Ganges Delta

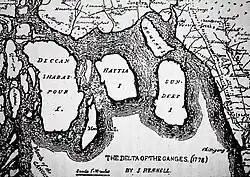
Delta of Ganges from the map of surveyor James Rennell (1778)

The Ganges Delta has the shape of a triangle and is considered to be "arcuate" (arc-shaped). It covers more than and lies mostly in Bangladesh and India, with rivers from Bhutan, Tibet, and Nepal draining into it from the north. 67% of the delta is inside Bangladesh and only 33% belongs to West Bengal. Most of the delta is composed of alluvial soils made up by small sediment particles that finally settle down as river currents slowdown in the estuary. Rivers carry these fine particles with them, even from their sources at glaciers as fluvio-glacial. Red and red-yellow laterite soils are found as one heads farther east. The soil has large amounts of minerals and nutrients, which is good for agriculture.